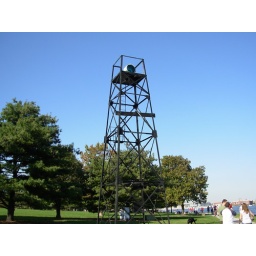
The green beacon on this coast guard tower is still in use to help direct ships to the harbor in Baltimore.